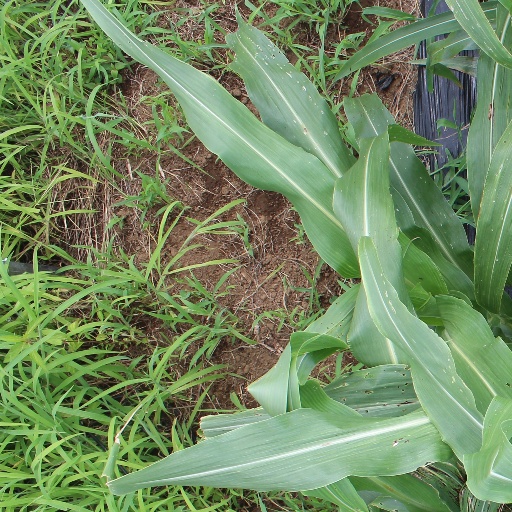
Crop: sorghum